Dobbs v. Jackson Women's Health Organization

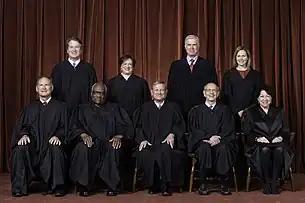
The Roberts Court at the time of the "Dobbs" decision

Mississippi petitioned its appeal of the Fifth Circuit decisions to the Supreme Court in June 2020. Its petition, filed by Mississippi Attorney General Lynn Fitch, focused on three questions from the appeals process. In its petition, Mississippi asked the Court to revisit the viability standard on the basis of the standard's inflexibility, and inadequate accommodation of present understandings of life before birth. The filing stated that fetuses can detect pain and respond to it at 10–12 weeks gestational age, and asked the Court to allow the prohibition of "inhumane procedures". The petition also contended that the viability standard inadequately addresses the protection of potential human life. Mississippi considered this a State interest from the "onset of the pregnancy" onward.